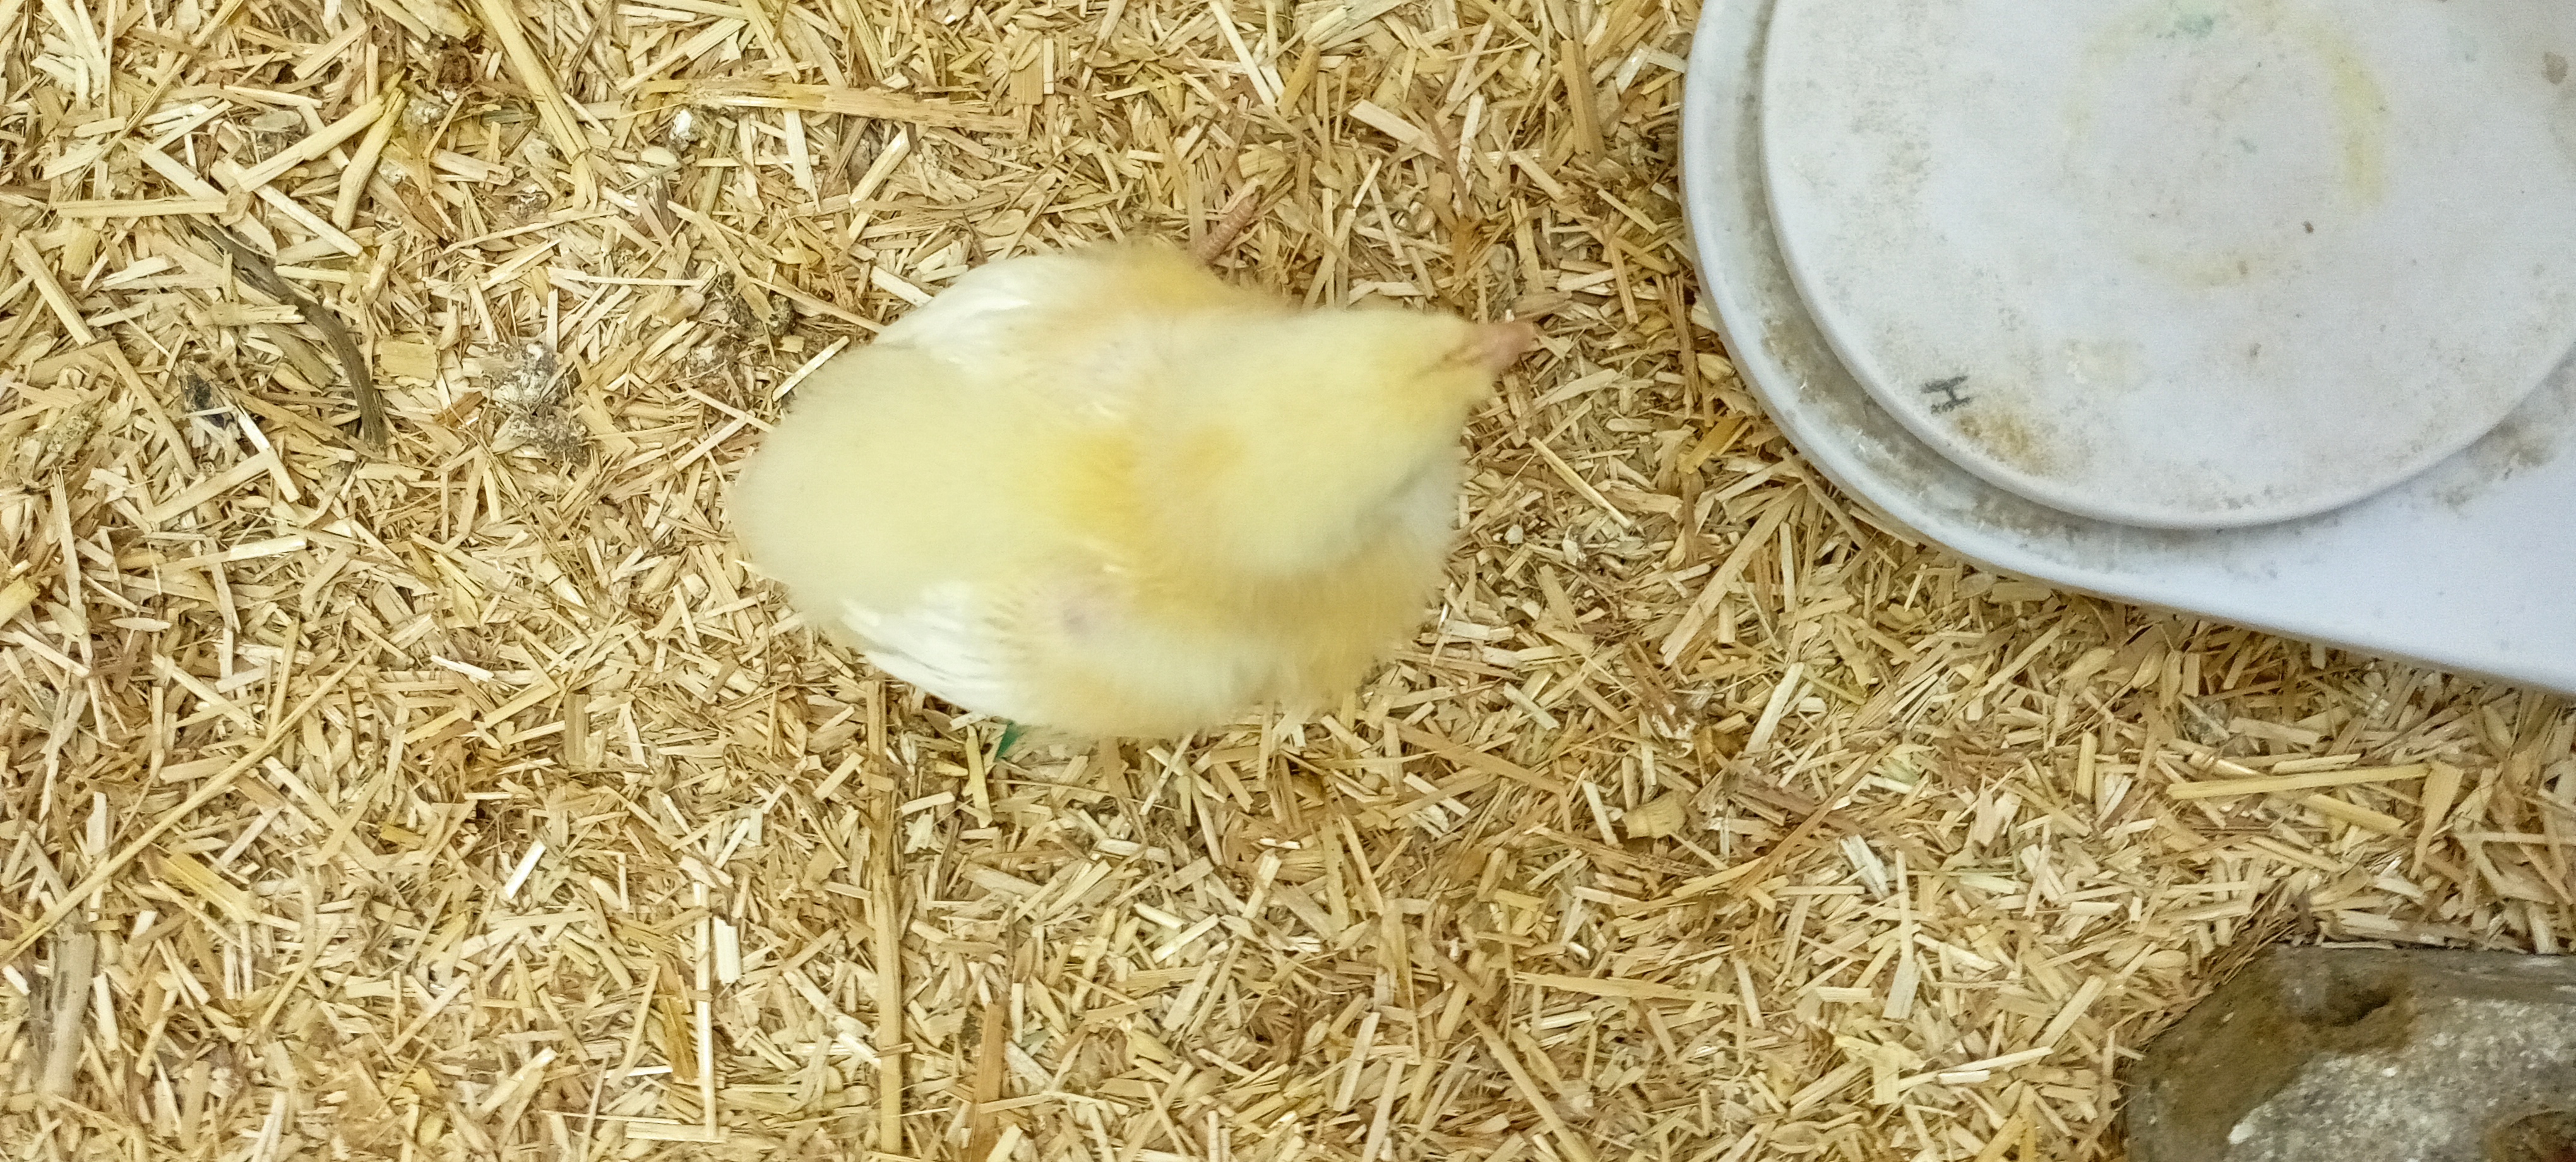
Weight: 183 g